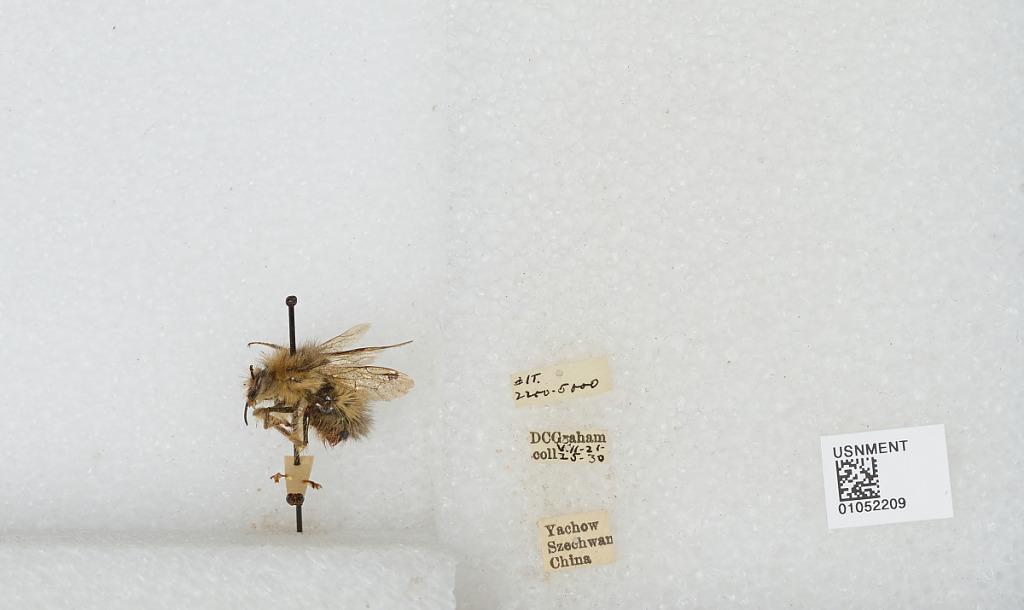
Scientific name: Bombus sp.
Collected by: D. Graham
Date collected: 1930-8-21
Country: China
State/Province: Sichuan
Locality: Yucheng